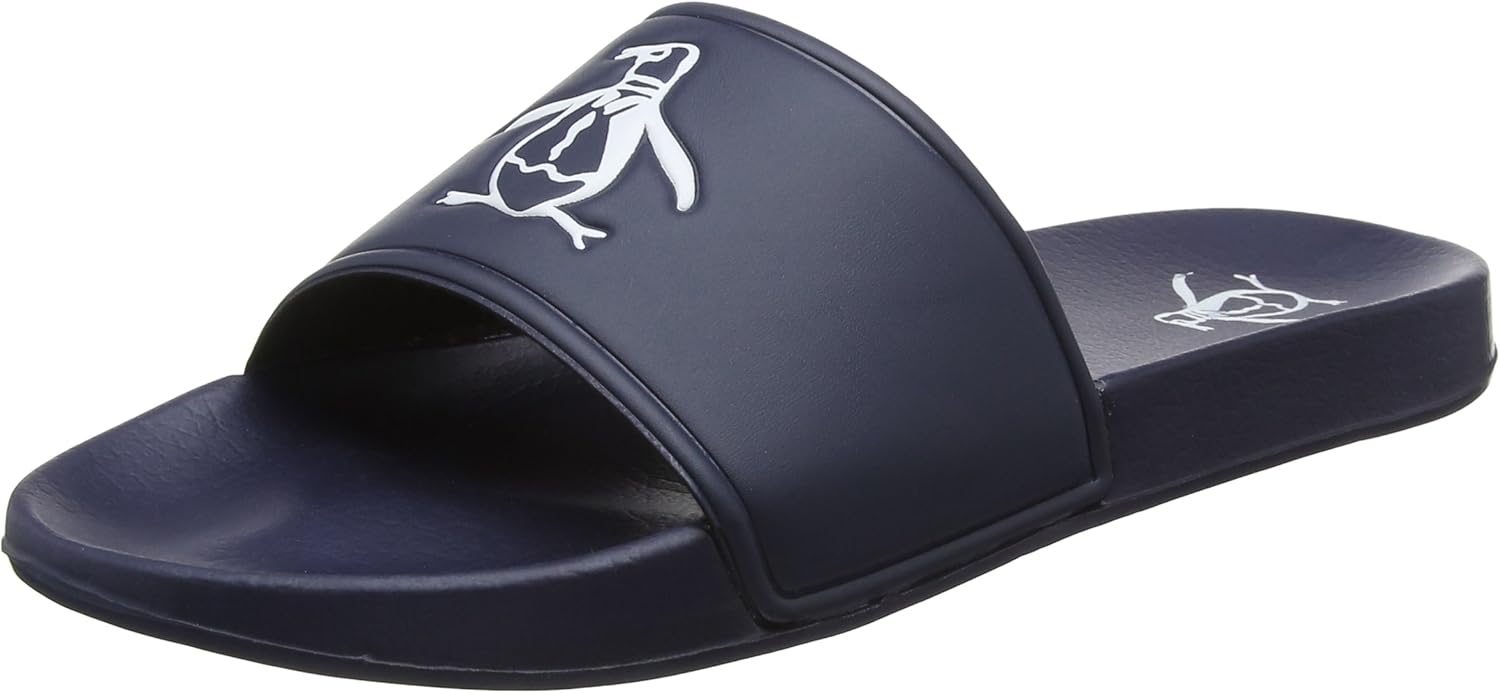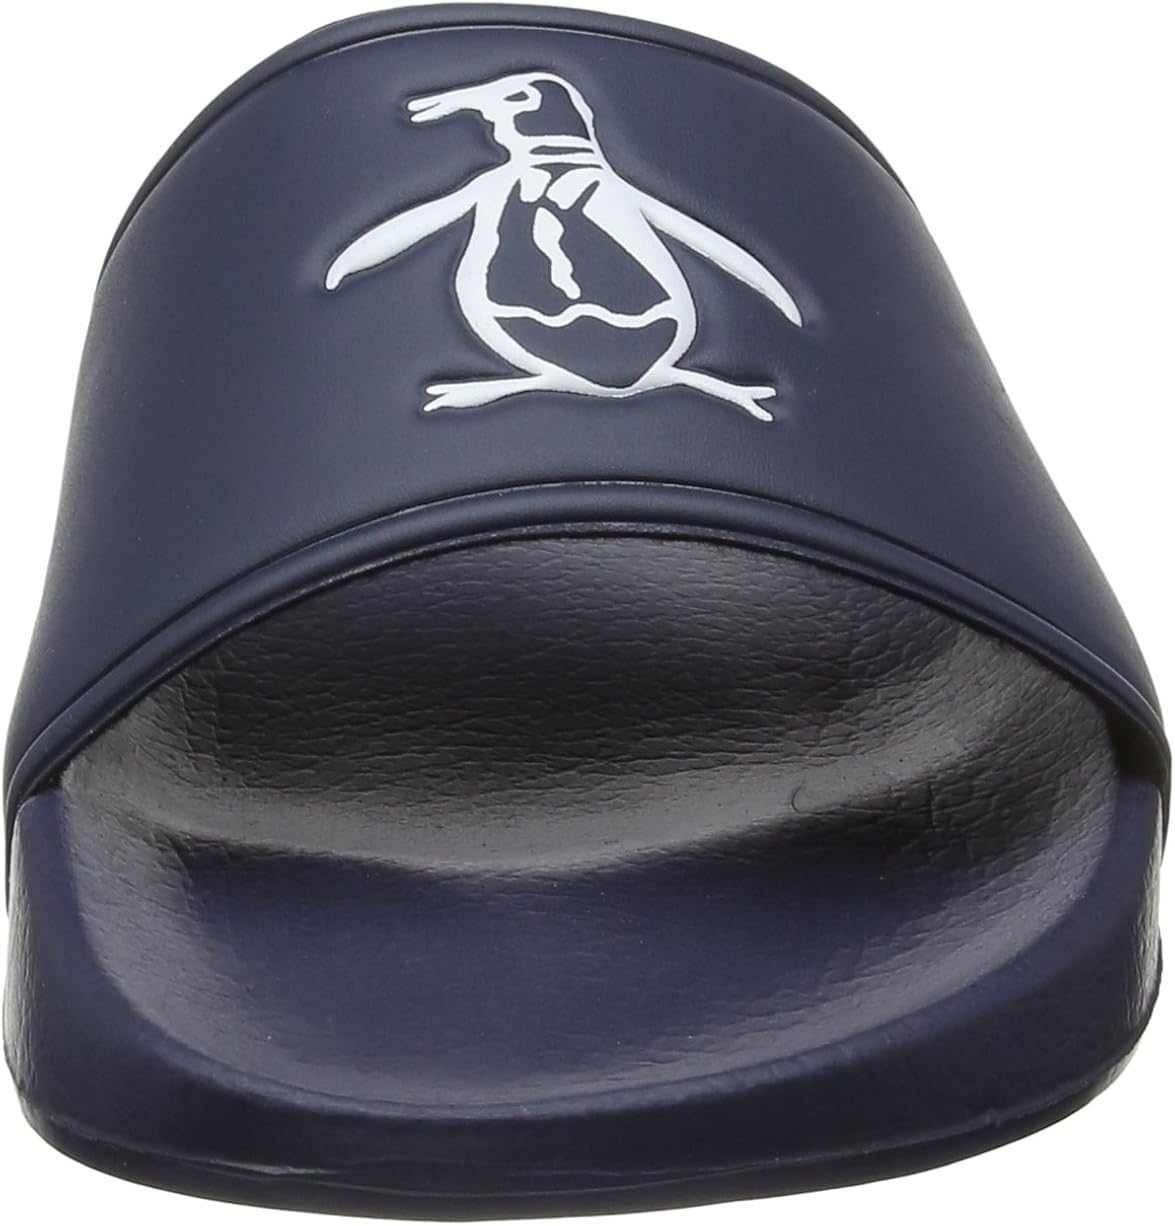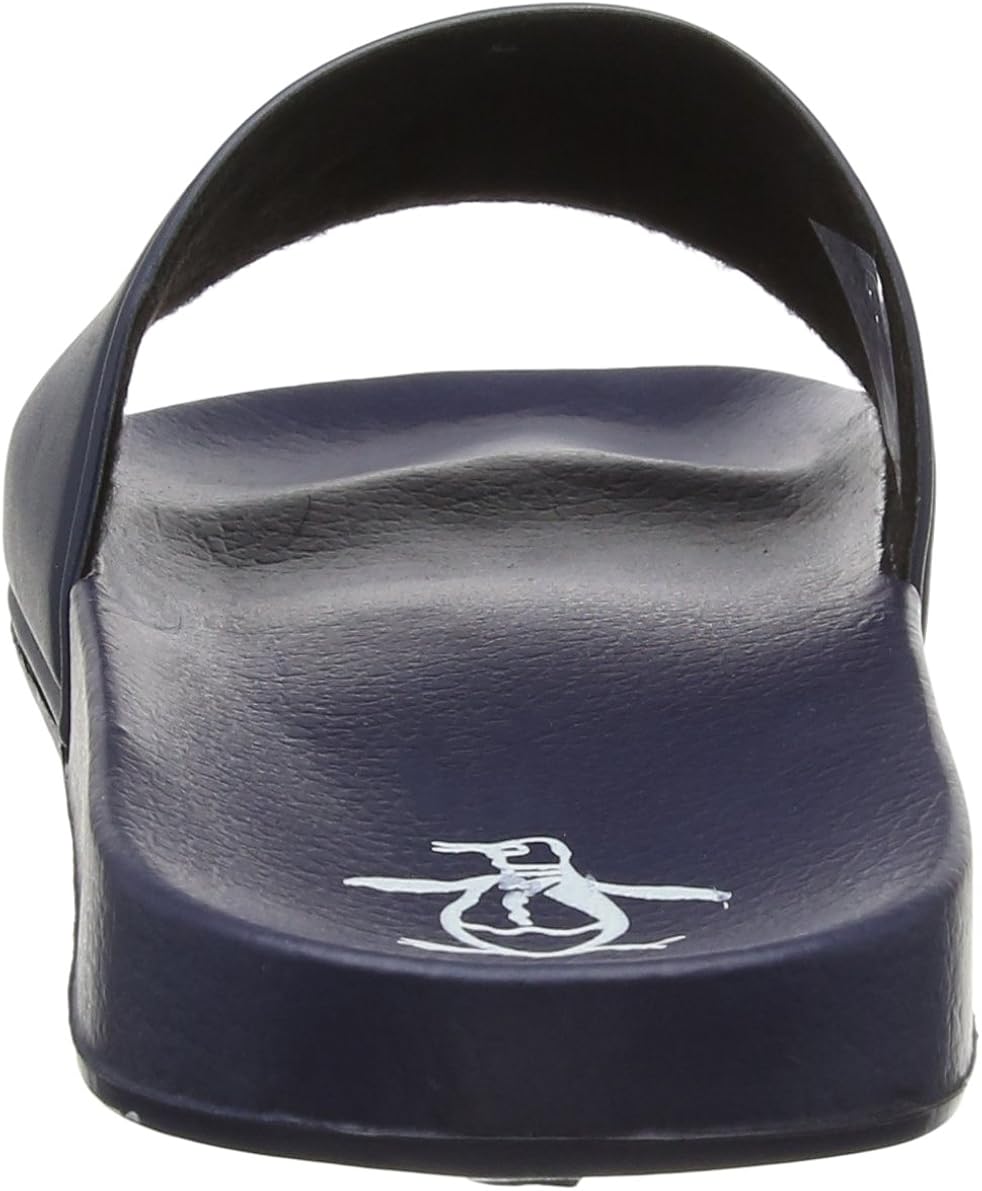
Original Penguins Men's Open Toe Sandals
Category: AMAZON FASHION
On trend slider with large Penguin branding
Features: Synthetic sole | Shaft measures approximately Ankle from arch | Mens Pu Upper Summer Shower Slider With Large Branded Logo | Original Penguins Mens Beach Sandals Navy | Original Penguins Pier Slide